Petra Behle

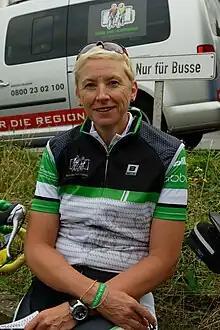

Petra Behle (born Petra Schaaf on 5 January 1969 in Offenbach am Main) is a former German biathlete.